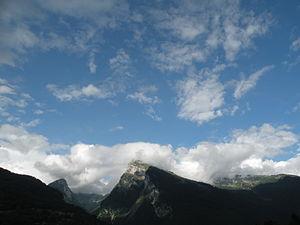
Ciel montagne.
Le ciel est l'étendue visible au-dessus du sol depuis la surface de la Terre, de l'horizon au zénith, dans laquelle on observe les météores et les mouvements réguliers des astres. Le ciel est à la fois l'atmosphère terrestre, dans laquelle volent les oiseaux et courent les nuages, et la sphère céleste, au-delà de la perception de la distance, que l'on désigne par métaphore comme une voûte immense.